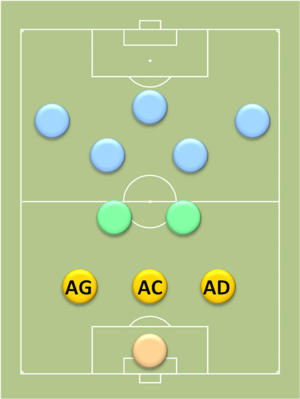
Positions_au_football_des_défenseurs_dans_un_2-3-5_(schéma_classique)
Les défenseurs sont des joueurs de football dont la tâche principale consiste à perturber, ou idéalement empêcher, le jeu d'attaque de l'équipe adverse.